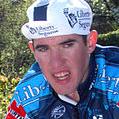
Age: 27